Guineo-Congolian region

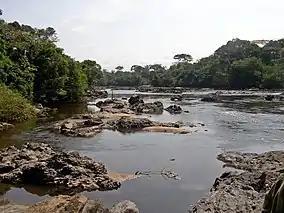
Epulu River flowing through Okapi Wildlife Reserve, Democratic Republic of the Congo

The Guineo-Congolian region is a tropical, lowland rain forest area, typified by the forests of the Congo Basin. The terrain is generally under and the annual rainfall is typically in the range . The forest is tall with a dense canopy, or more above the ground, with emergent trees up to tall, and with several layers. The constituent trees are mostly evergreen or semi-evergreen, with a scattering of deciduous species. In the wetter areas, the trees may be clad with numerous epiphytes, but these are less common in drier areas. Large trees typical of these forests include "Entandrophragma" spp., "Guarea cedrata", "Guarea thompsonii", "Lovoa trichilioides", "Maranthes glabra", "Parkia bicolor", "Pericopsis elata" and "Petersianthus macrocarpus". Some parts of the forest are dominated by a single species, typically a member of the Fabaceae, such as "Brachystegia laurentii", "Cynometra alexandri", "Gilbertiodendron dewevrei", "Julbernardia seretii" or "Michelsonia microphylla", which form extensive monodominant stands. In places in the Ituri Rainforest of northeastern Democratic Republic of the Congo, "G. dewevrei" forms 90% of the tree species present in the canopy.